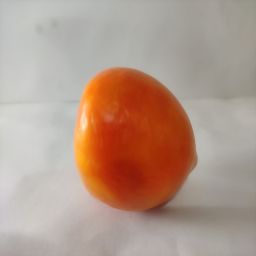
Crop: Tomato
Quality: Ripe